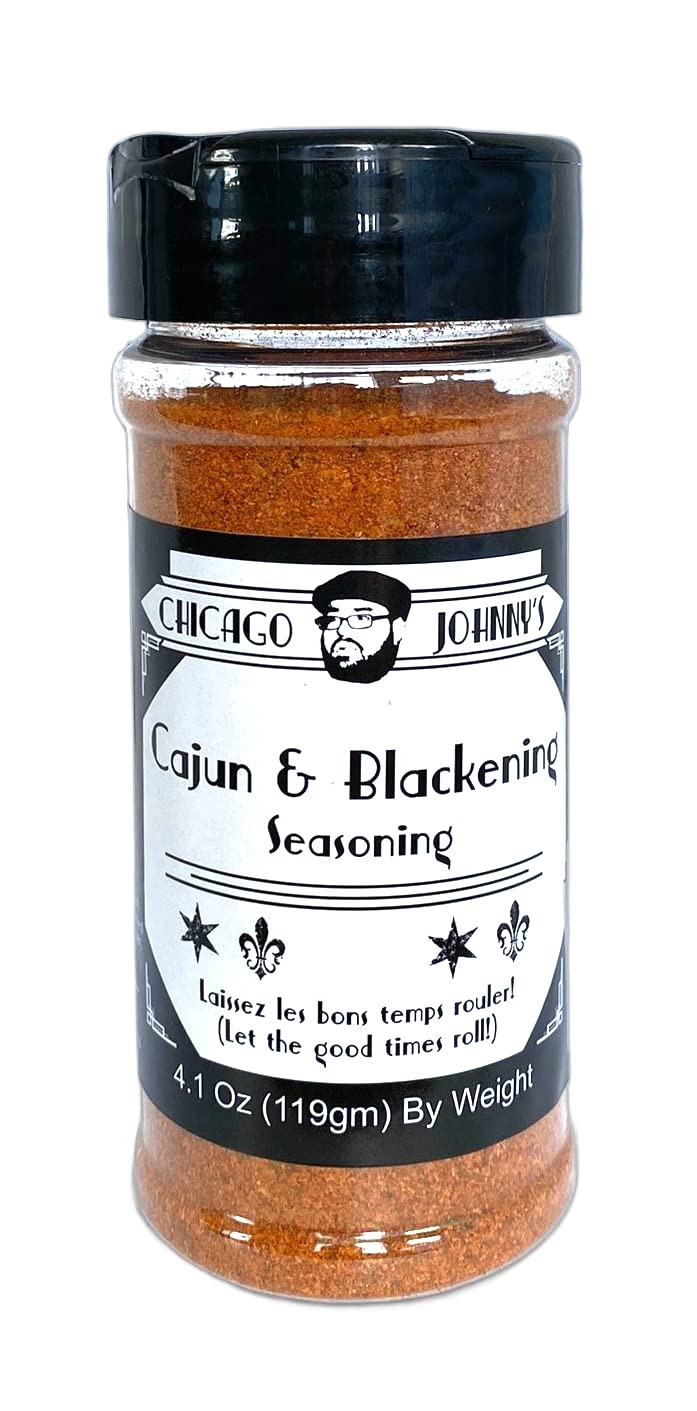
Item Name: Chicago Johnnys Cajun and Blackening Seasoning
Bullet Point 1: Great on corn on the cob
Bullet Point 2: Blacken chicken or steak or fish
Bullet Point 3: beautiful flavor profile
Value: 1.0
Unit: Count

Price: 9.98